Harry N. Burhans House

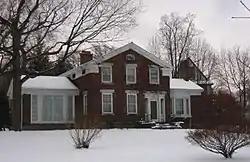
View from E. Genesee Street

The Harry N. Burhans House is a historic Greek Revival house in the Salt Springs area of Syracuse, New York. With a wide lawn, it commands the intersection of old roads Salt Springs Road and East Genesee Street, the latter being one of the main roads of the area. Built in 1837 on a plot, it was the first house in the area.